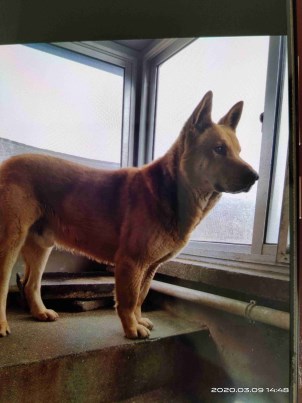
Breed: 3336-n000121-chinese_rural_dog